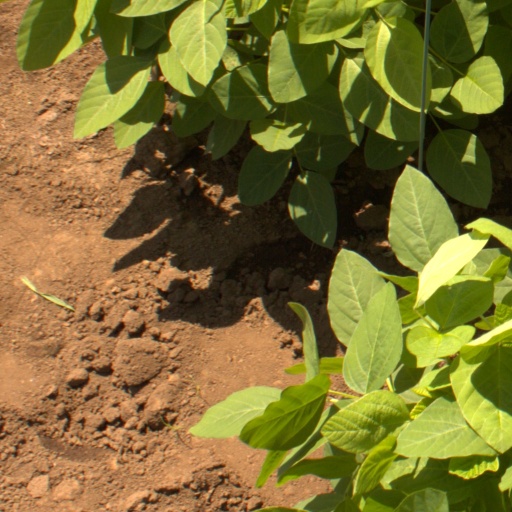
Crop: soybean